National Theatre in Belgrade

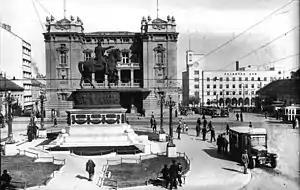
The National Theatre c. 1930

In 1868, the Serbian National Theatre from Novi Sad (then the capital of Serbian culture in Austria-Hungary) performed in Belgrade (then the capital of the Principality of Serbia). Prince Michael, impressed by the performances he experienced, invited Jovan Đorđević (the founder of the Novi Sad Serbian National Theatre) to found a similar institution in Serbia. Having accepted, Jovan Đorđević came to Belgrade with half of his company of actors and founded the National Theatre in Belgrade, seven years after having founded the Novi Sad theatre.